Mulford Building

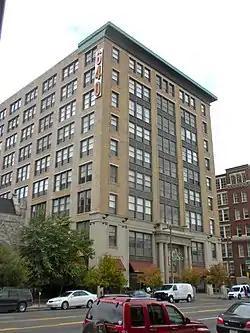
Mulford Building, August 2010

The Mulford Building is an historic, American, light manufacturing, loft building that is located in the Spring Garden neighborhood of Philadelphia, Pennsylvania.